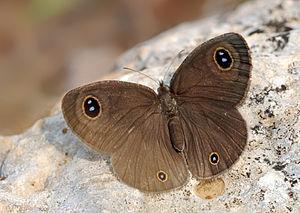
L'Astérope est une espèce de lépidoptères de la famille des Nymphalidae et de la sous-famille des Satyrinae.